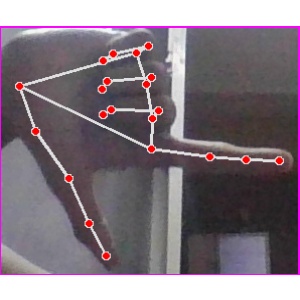
अक्षर: ख